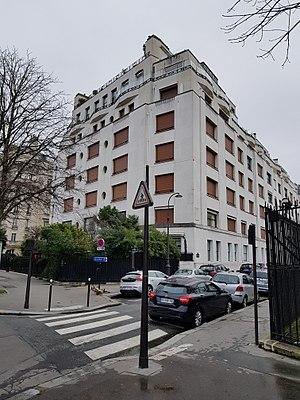
Immeuble situé au 115 de l'avenue Henri-Martin, Paris XVIe.
Michel Roux-Spitz, né le 13 juin 1888 à Lyon et mort le 15 juillet 1957 à Dinard, est un architecte français.